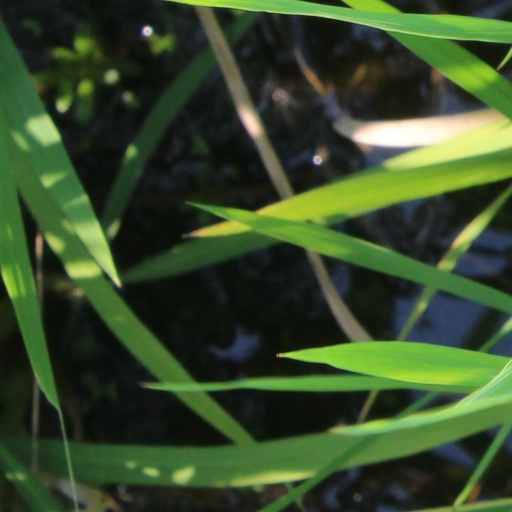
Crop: rice